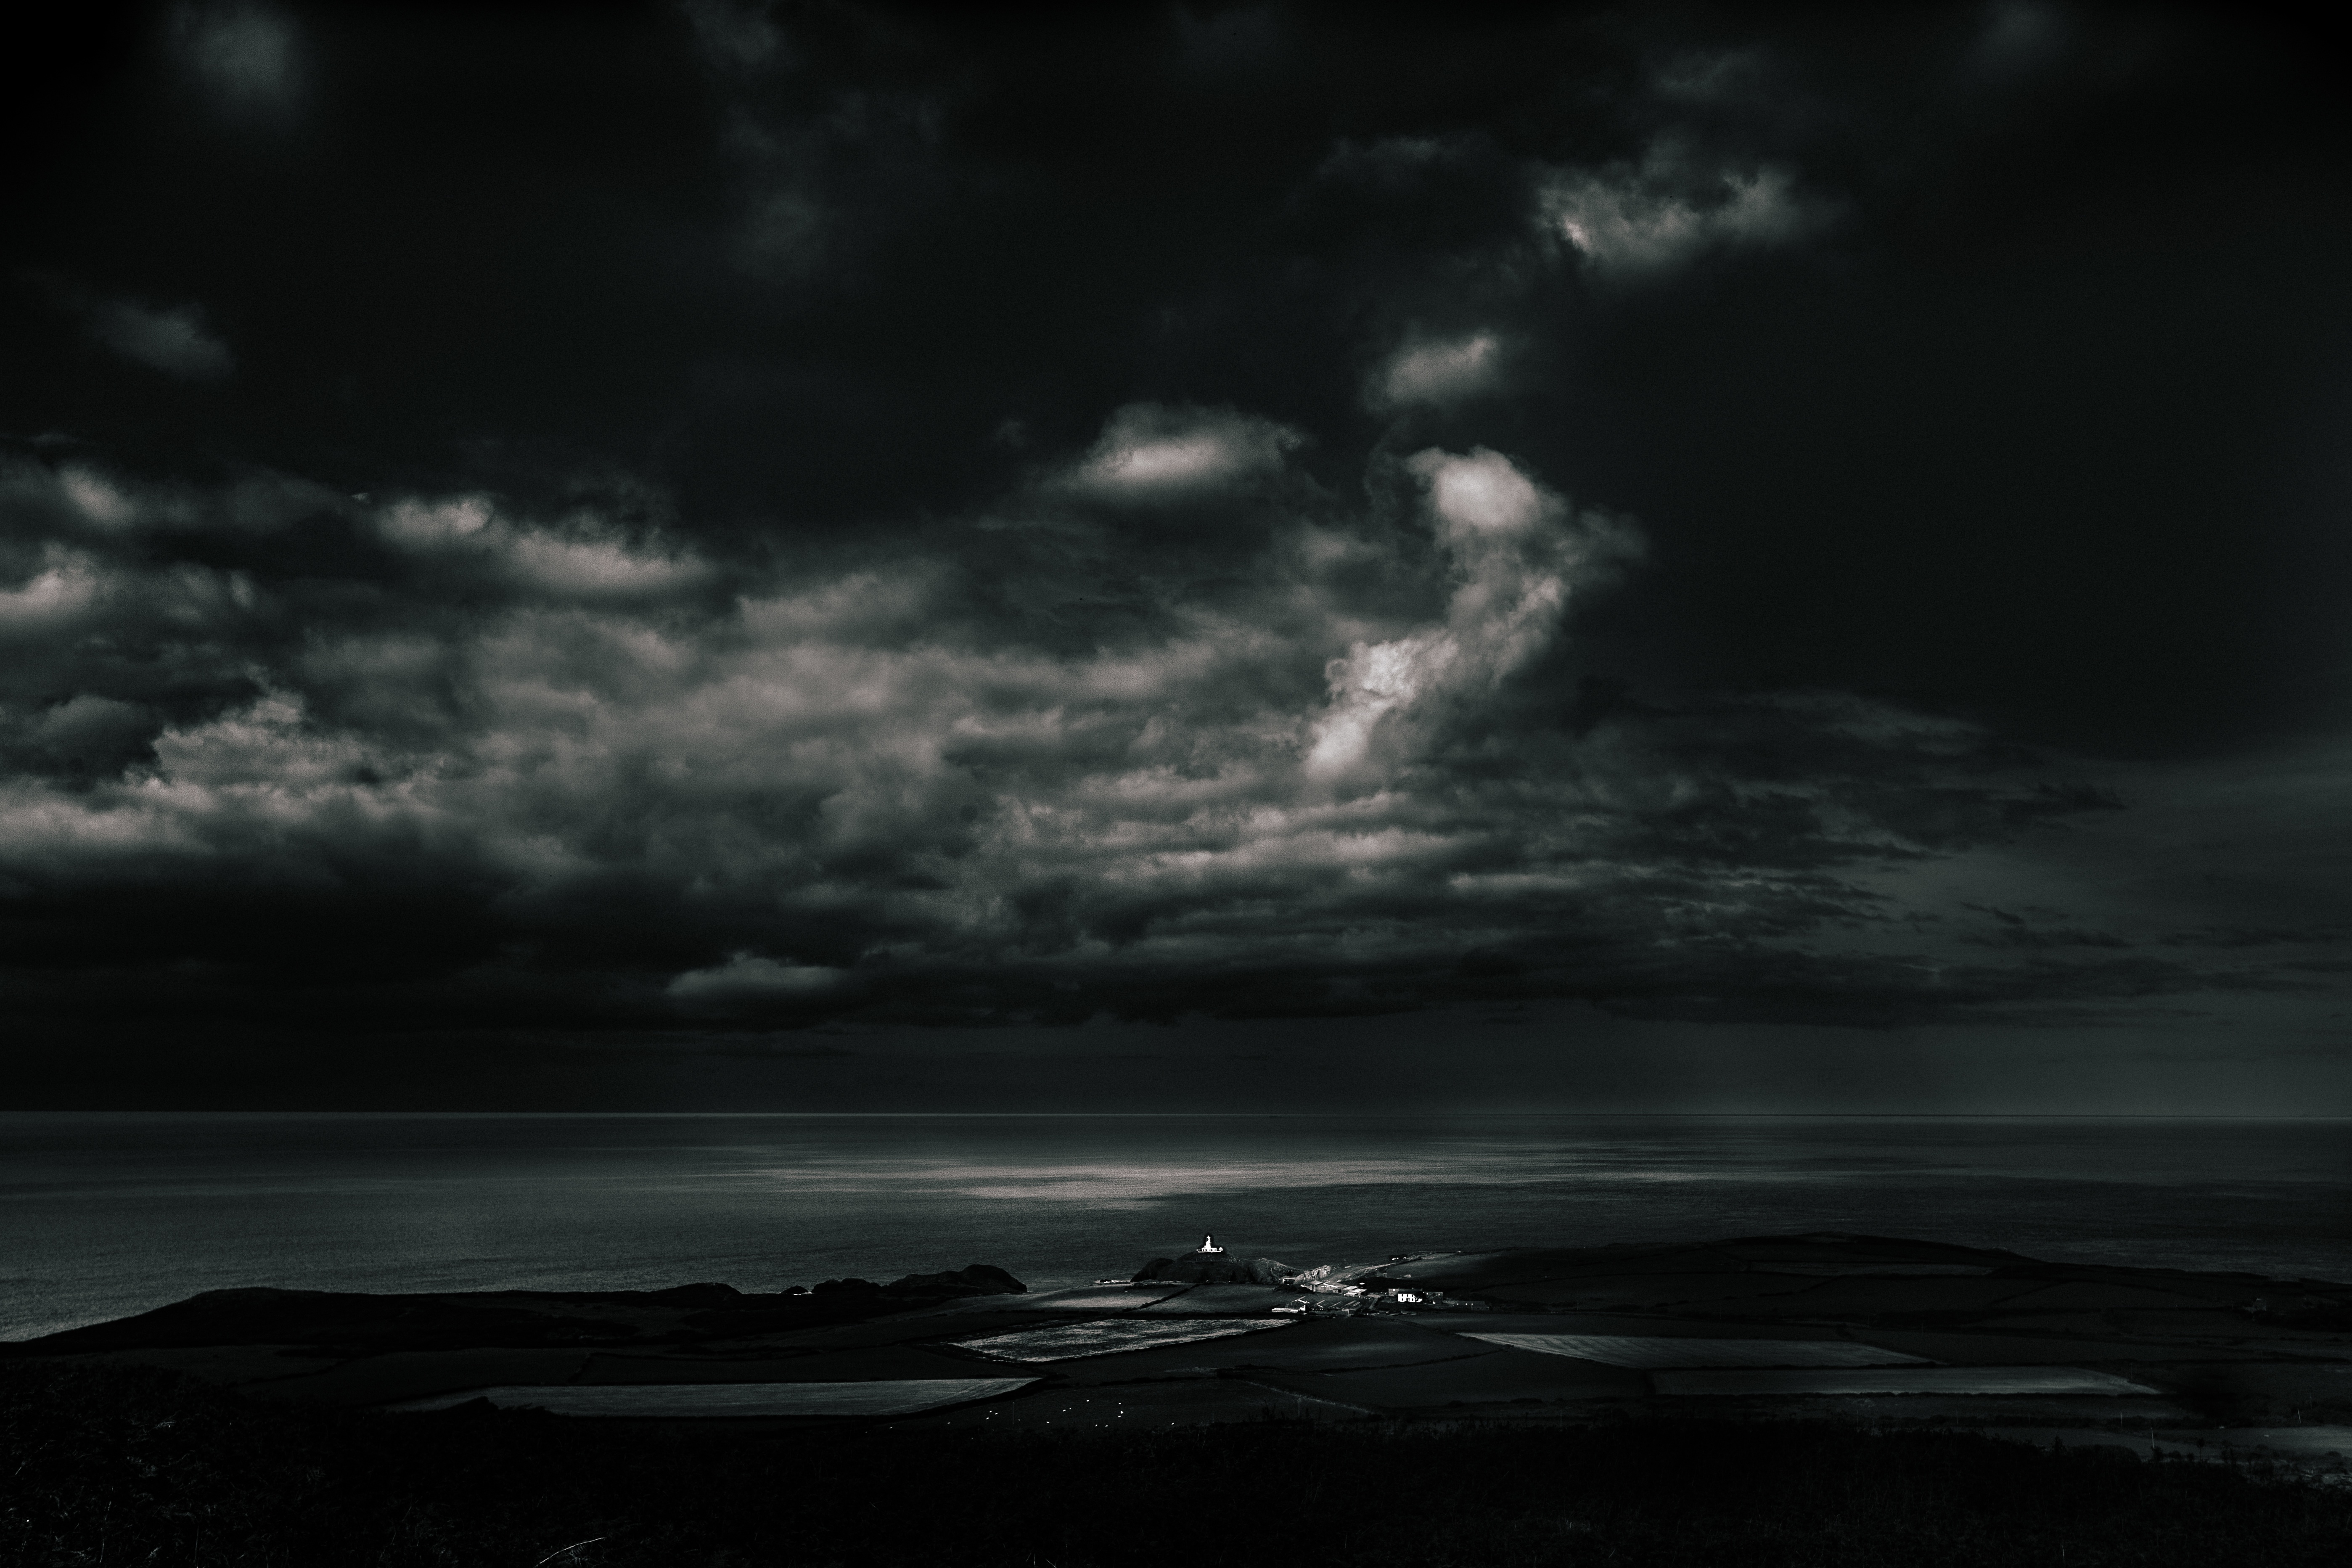
sea, water, ocean, horizon, light, cloud, black and white, sky, sunset, night, sunlight, wave, dawn, atmosphere, dark, dusk, evening, reflection, weather, storm, darkness, monochrome, moonlight, meteorological phenomenon, monochrome photography